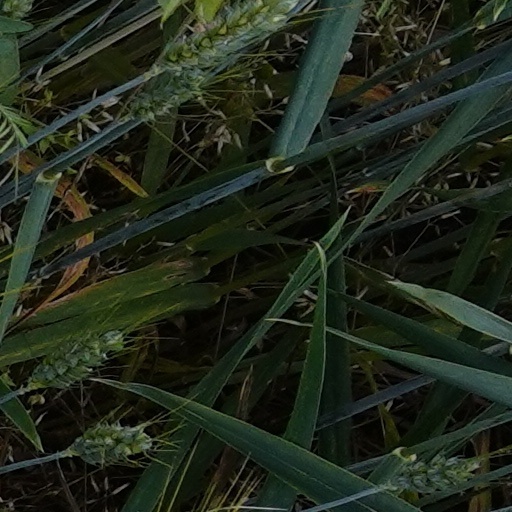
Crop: wheat